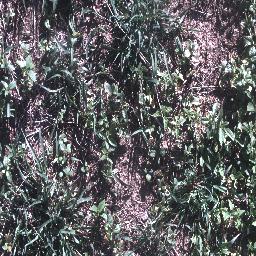
Label: negative